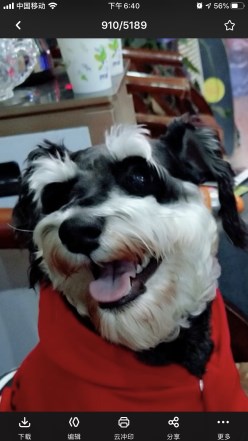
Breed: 2342-n000102-miniature_schnauzer